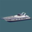
Label: ship